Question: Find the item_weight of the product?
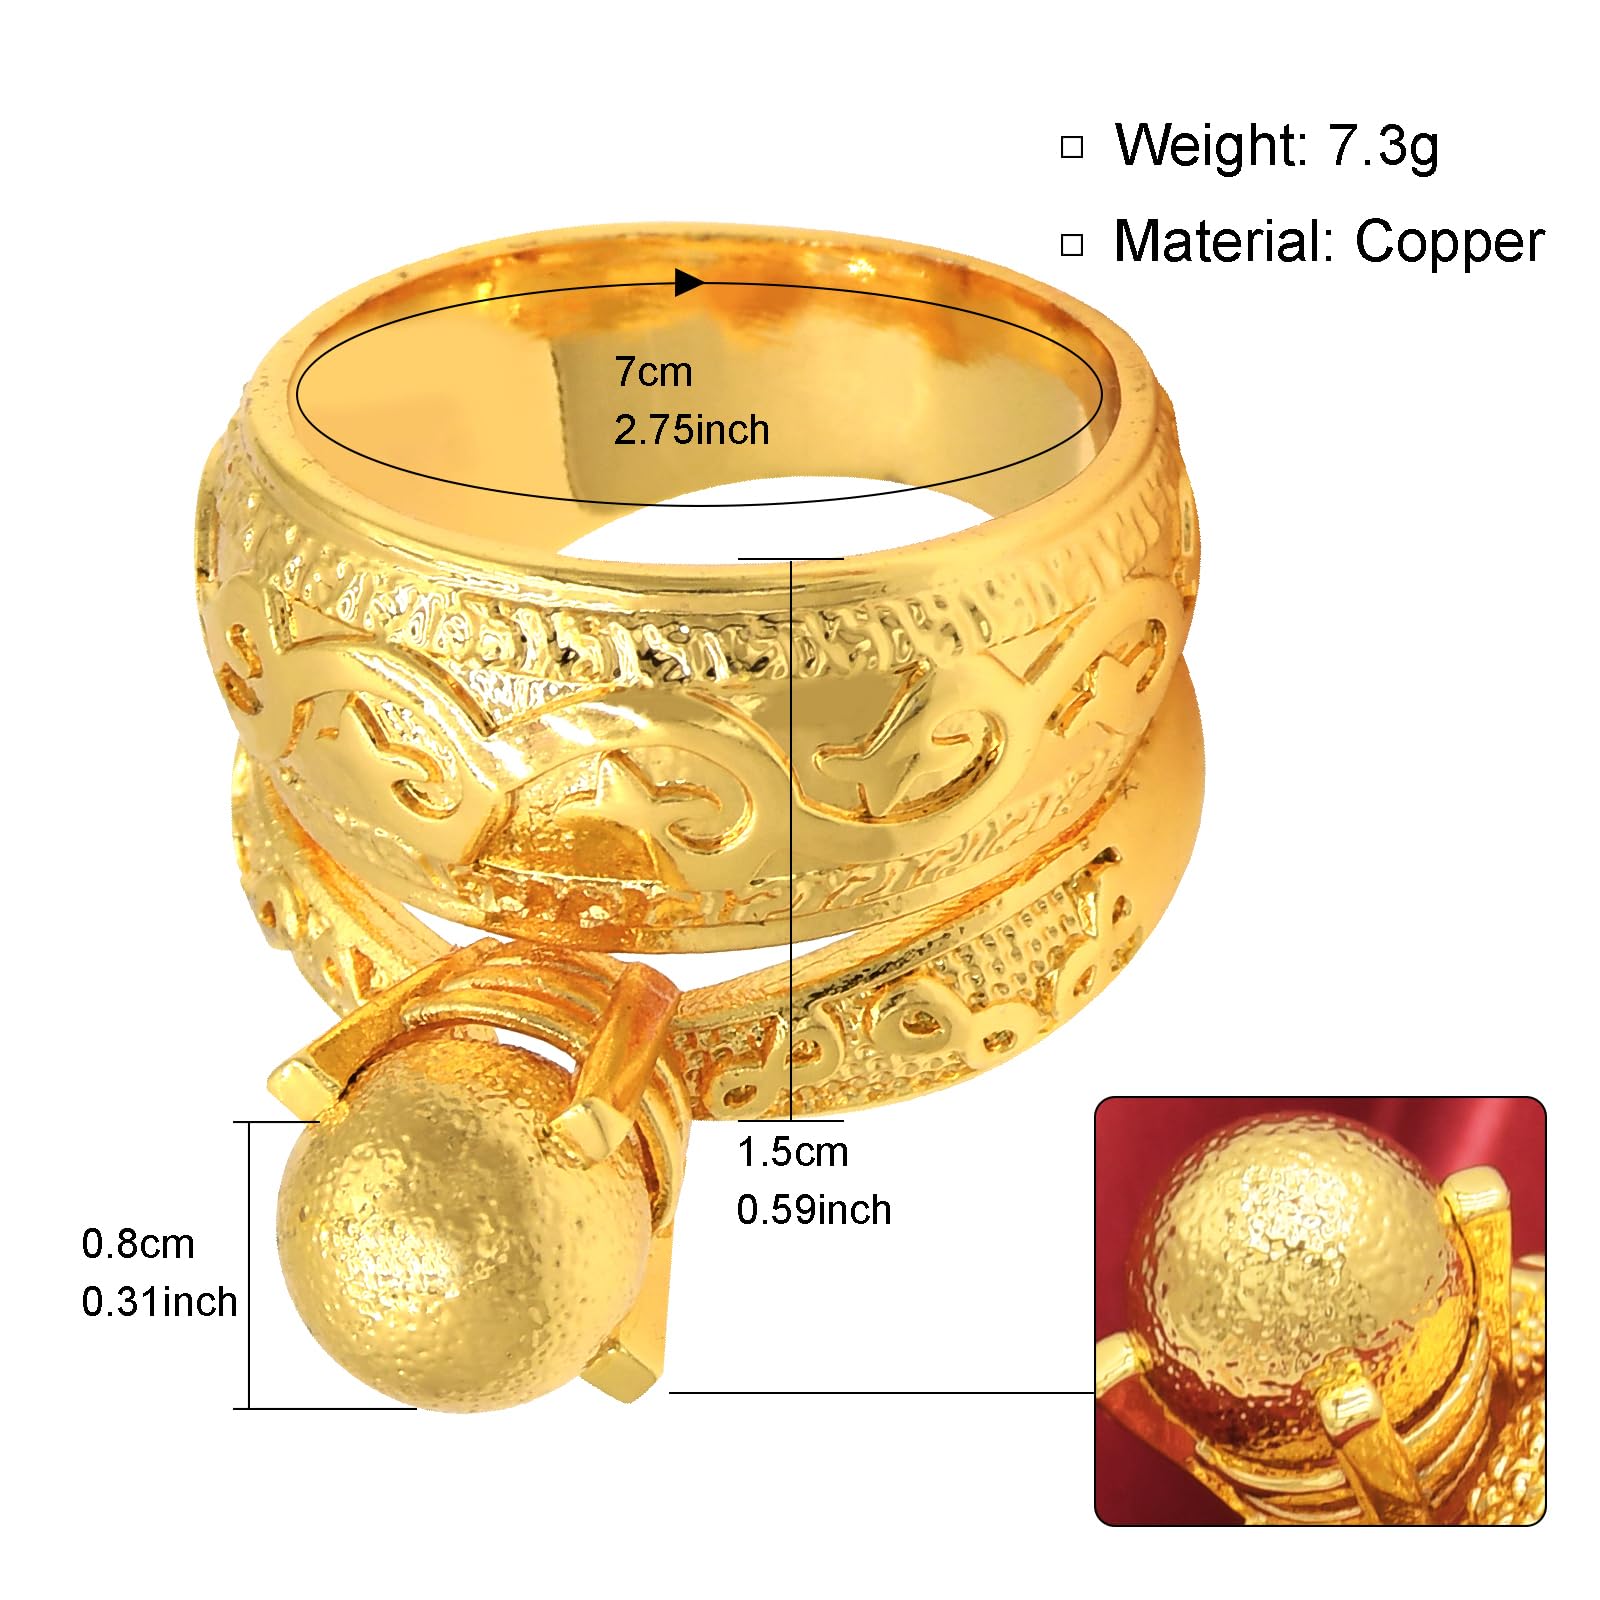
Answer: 7.3 gram